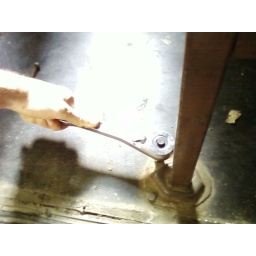
One person on top with a ratchet, one underneath with a wrench. That's how the seats come off.